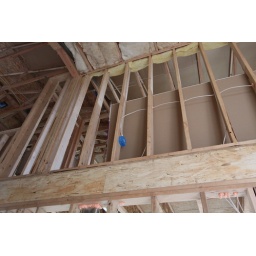
Back wall master bedroom. Our new house in Bothell, WA. 2010, our first year after moving in.